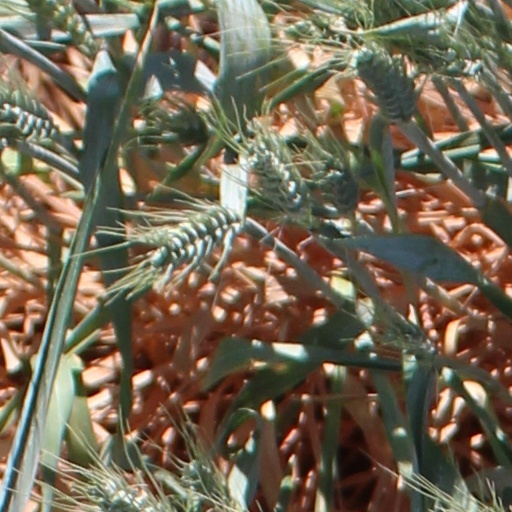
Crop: wheat